Bakla

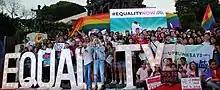
2018 rally to support the passage of the Sexual Orientation and Gender Identity and Expression (SOGIE) equality bill

Homosexual relations in both sexes were common and bore no stigma in pre-colonial Philippines. There are numerous accounts of feminized men in early Spanish records. They were described as being dressed as women, worked in traditionally female roles, and were treated as women by the community. They were considered as comparable to cisgender women aside from their incapability to give birth to children. They were even recorded as being married to men. Some also married women, though this did not preclude homosexual relationships. Generally, these effeminate men were known as "bayog" (also "bayok" or "bayogin"; spelled or in Spanish) in Luzon, and "asog" in the Visayas islands, both with meanings denoting "infertility" or "impotence".